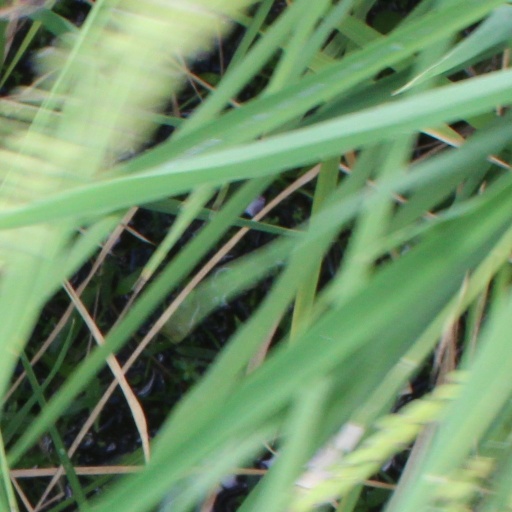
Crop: rice